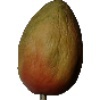
Label: Papaya 1